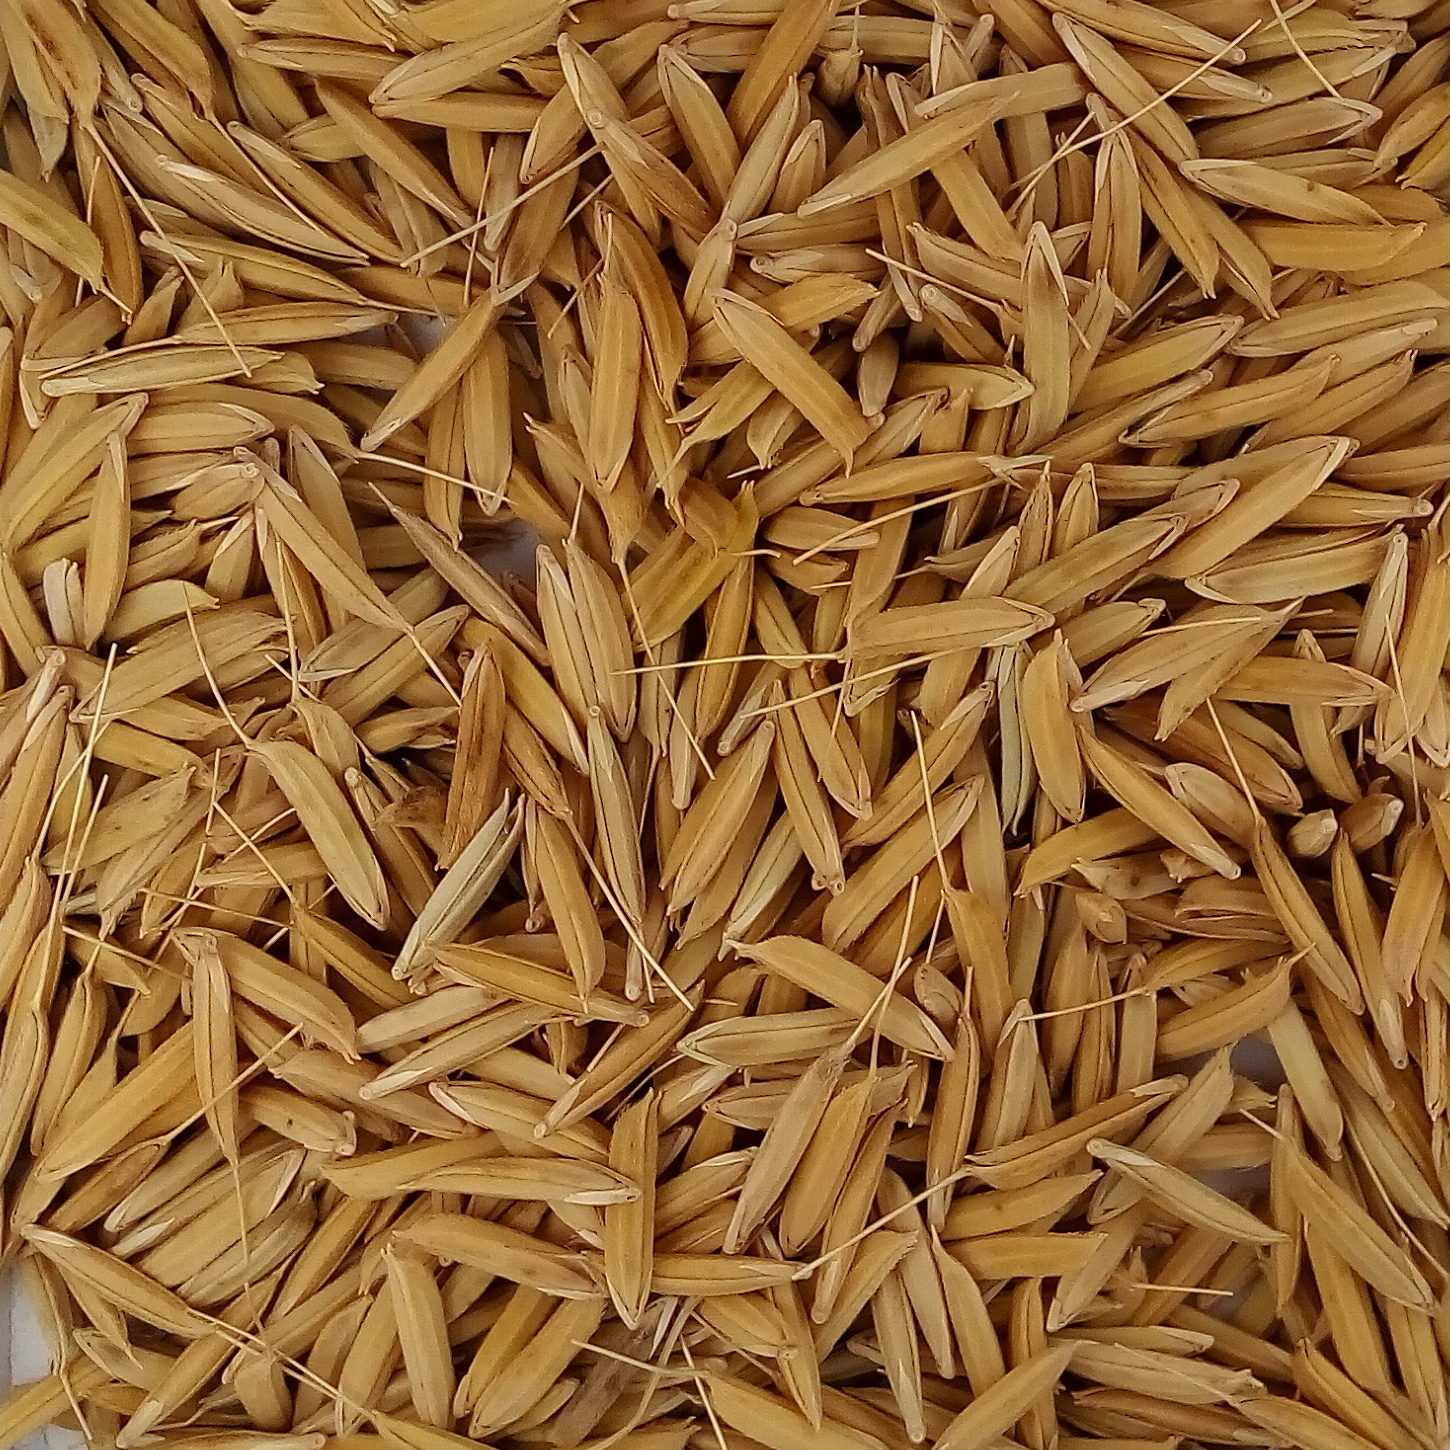
Rice seed variety: 1728